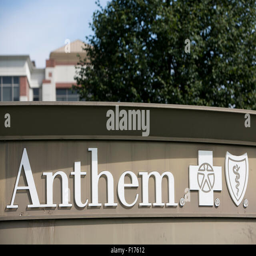
a logo sign outside of a facility occupied by hospital and medical service plans business